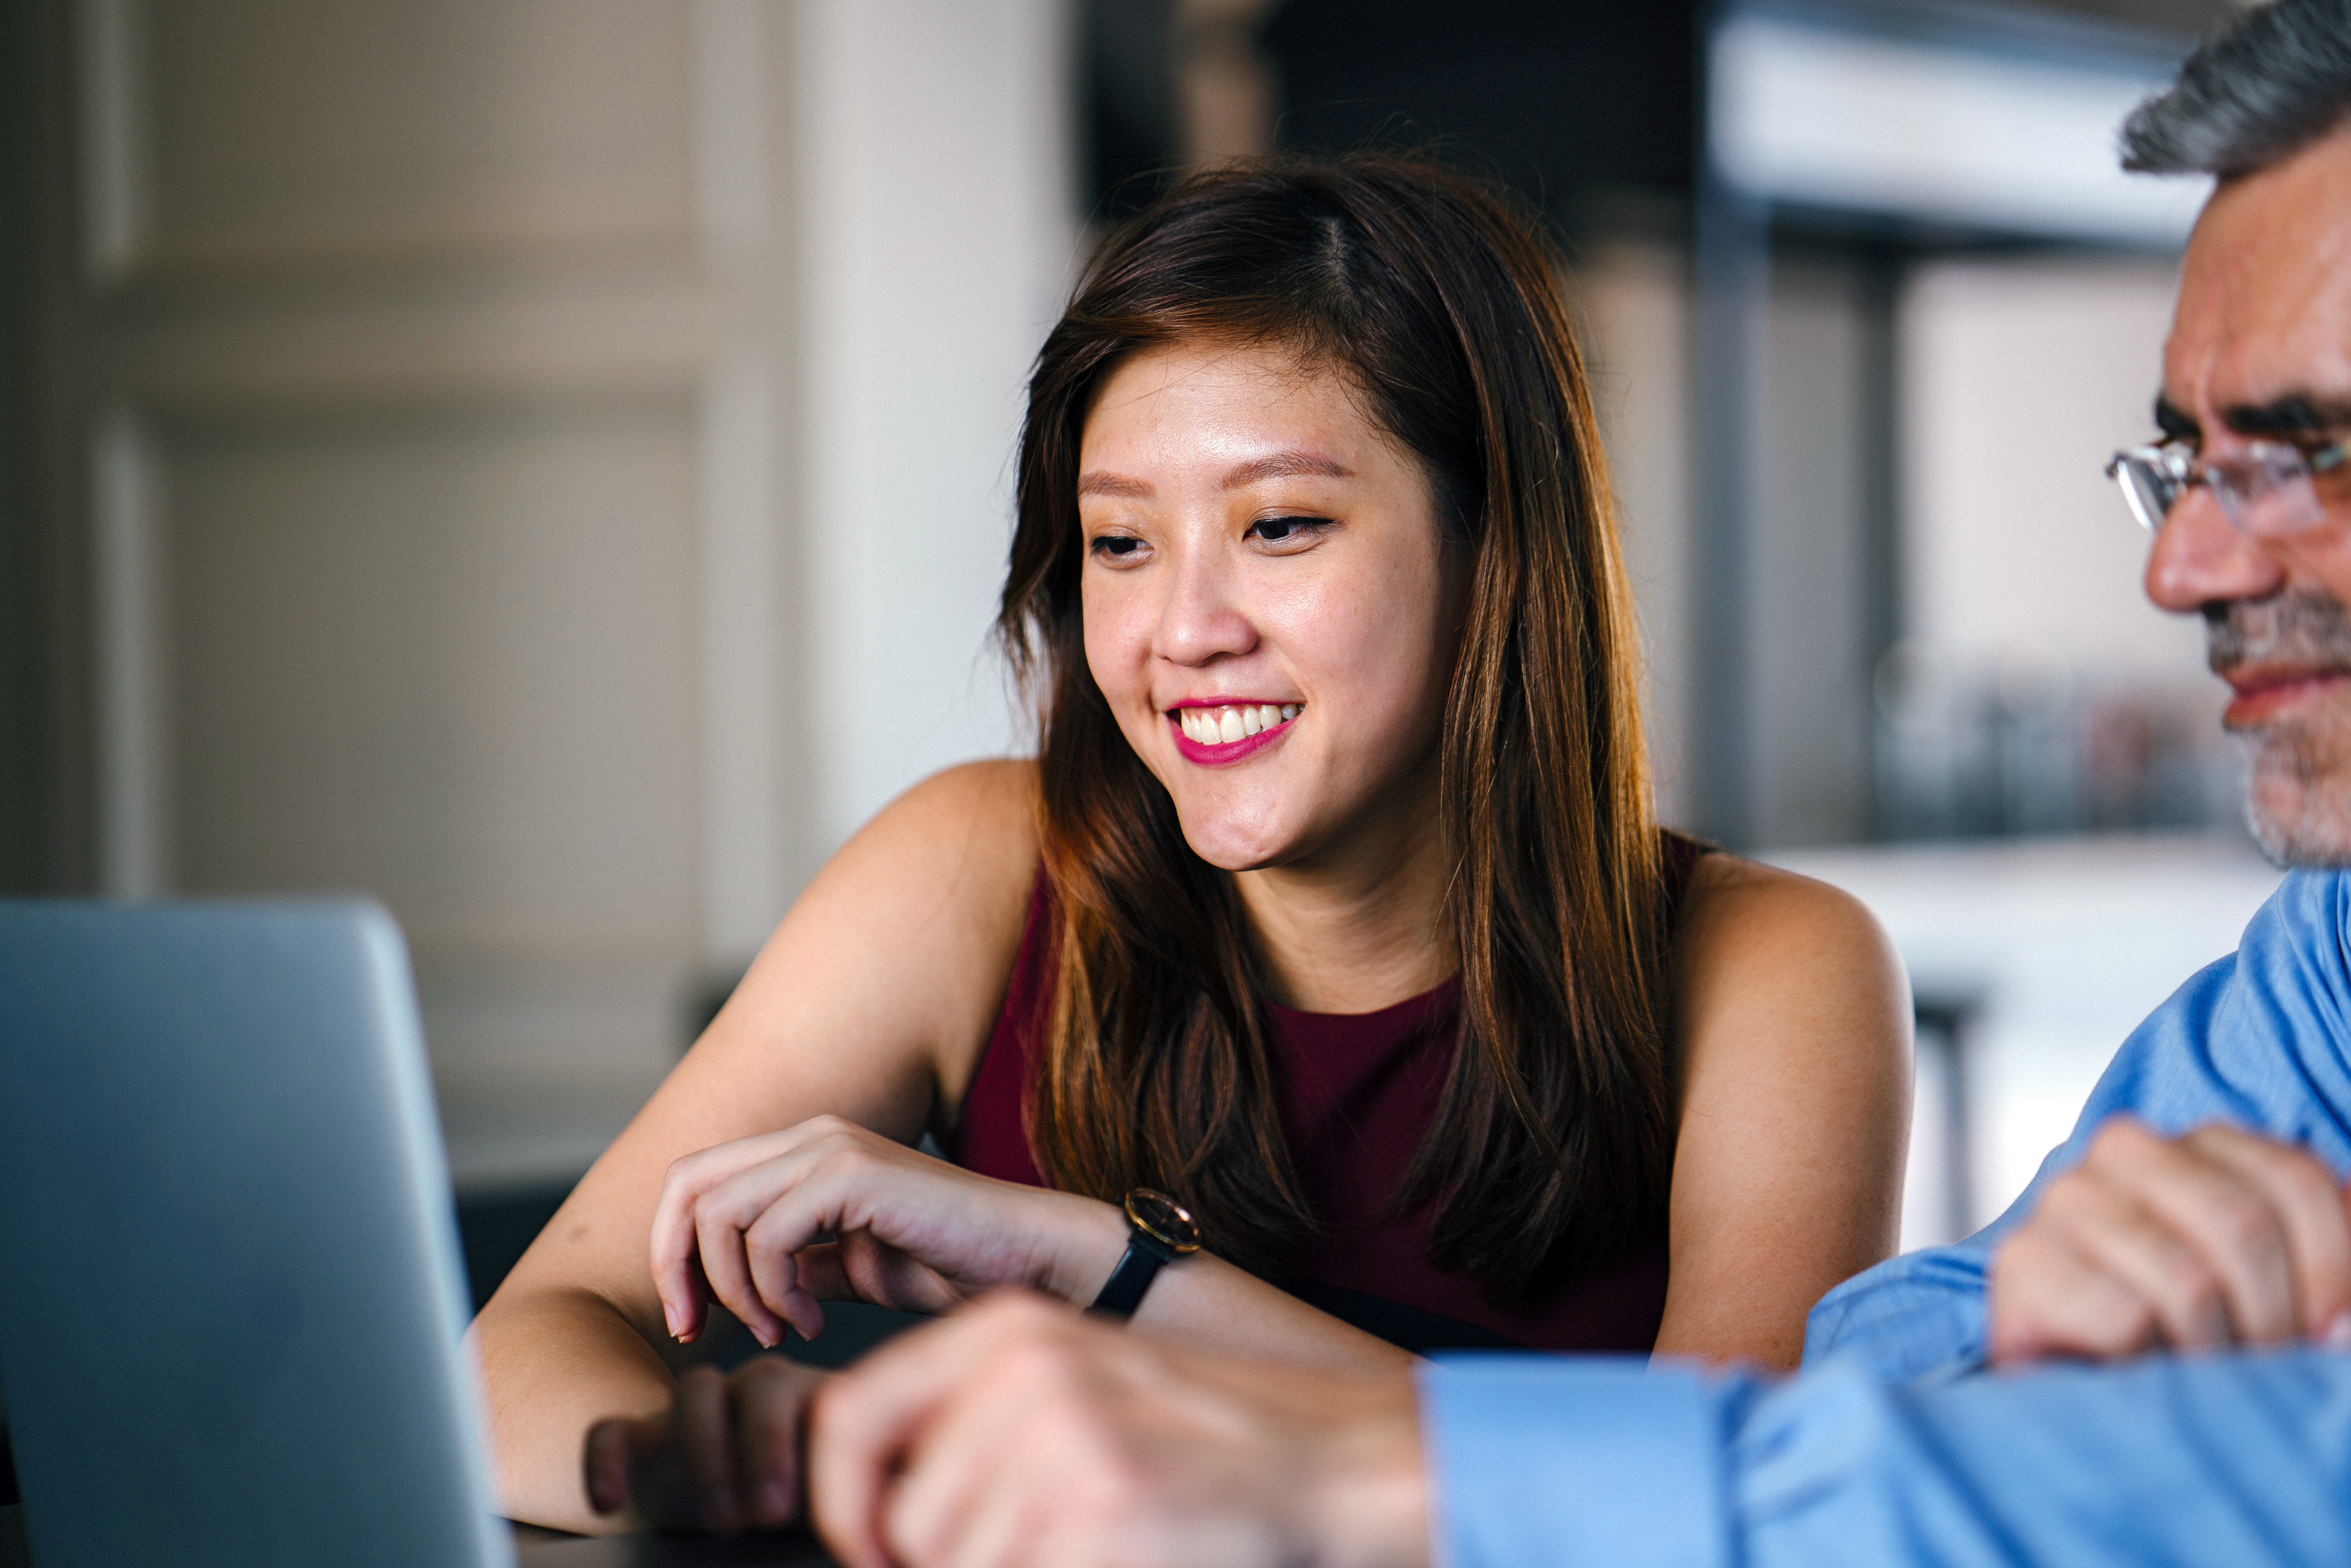
girl, electronic device, student, fun, communication, conversation, smile